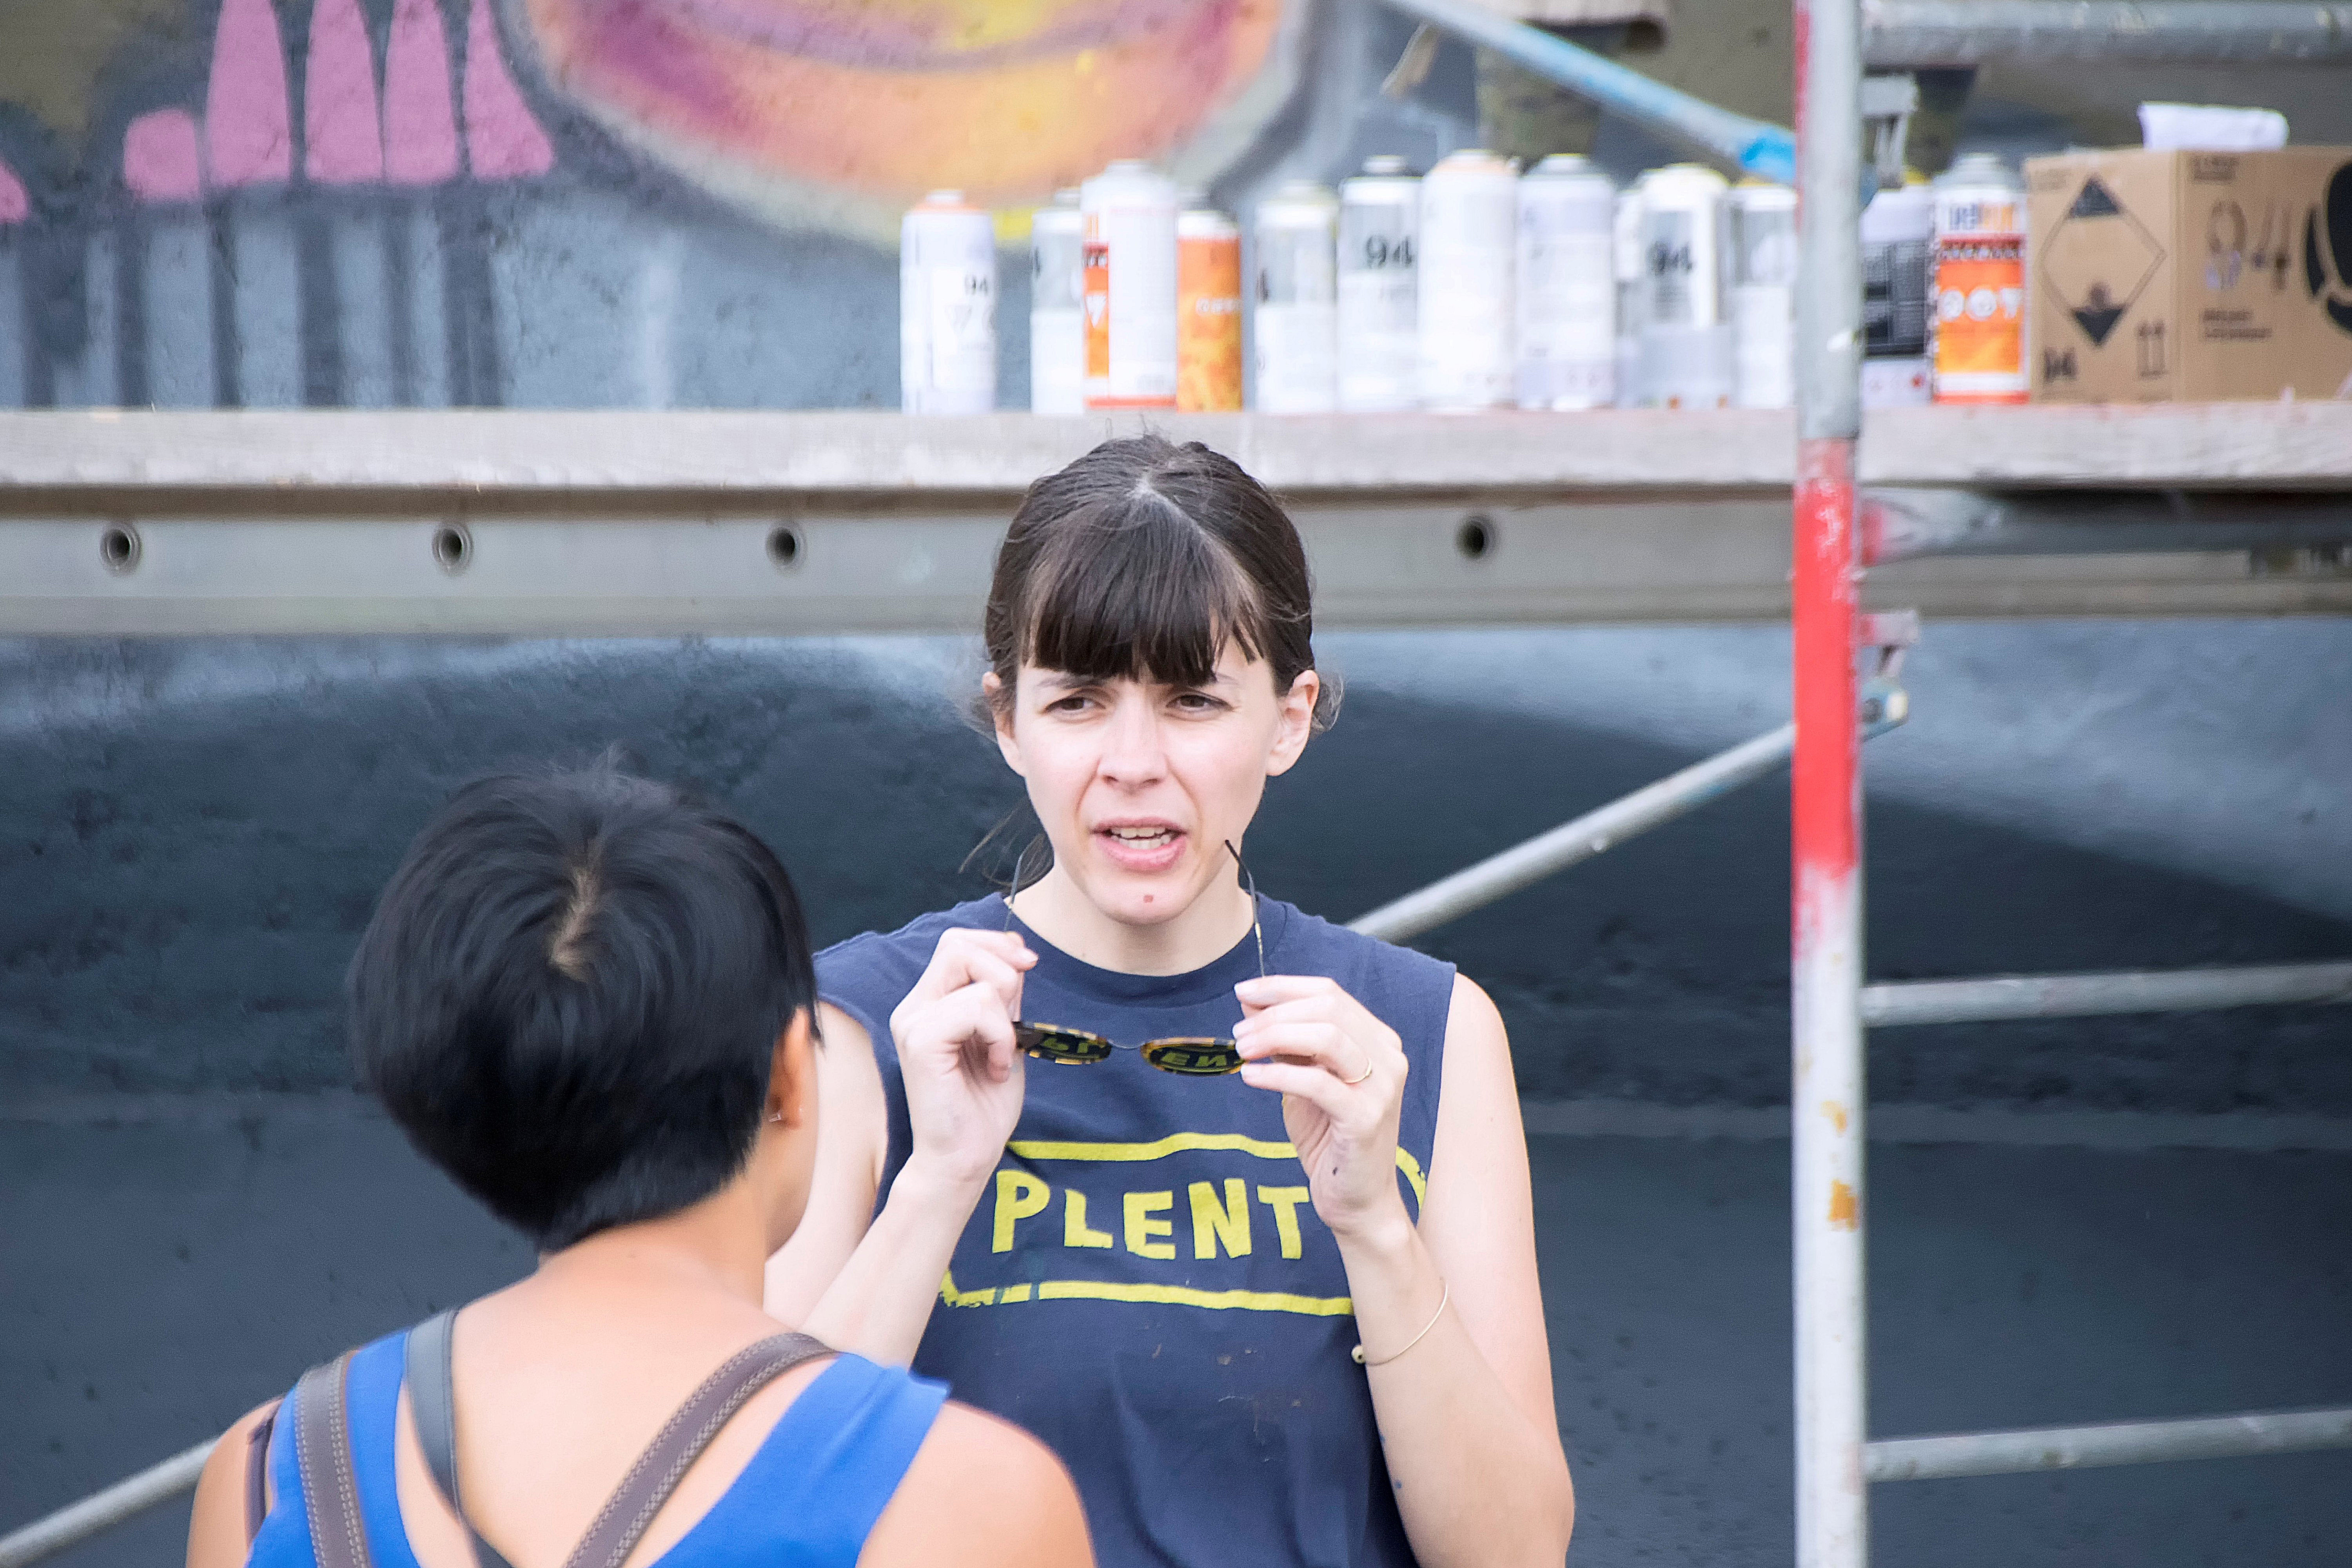
person, urban, child, graffiti, art, canada, day, quebec, sherbrooke, urbain, amalgam